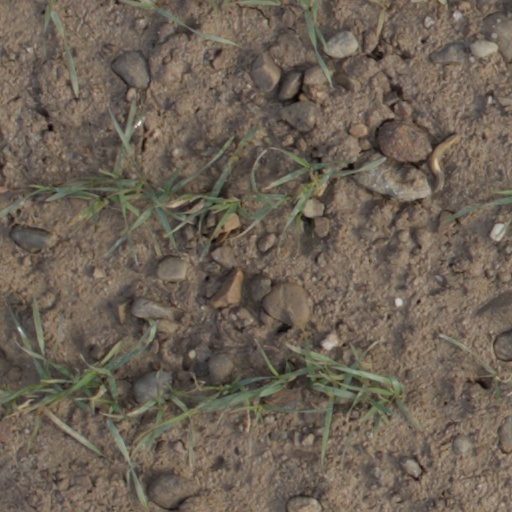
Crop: wheat